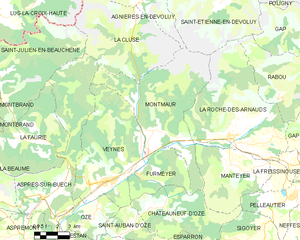
Carte des communes françaises: Montmaur